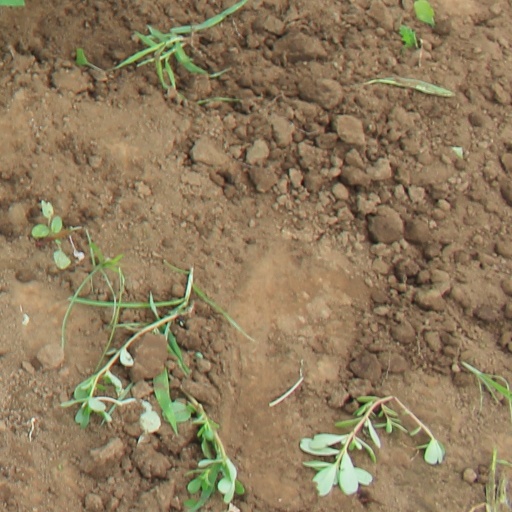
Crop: soybean